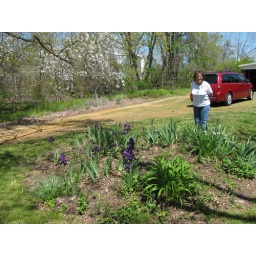
Donis looking at a flower bed in the front yard of KY Home